Ben van der Burg

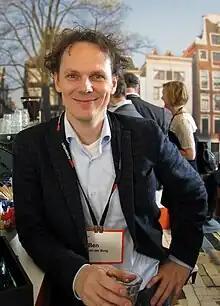
Ben van der Burg in 2012

Ben van der Burg (born 20 April 1968) is a retired speed skater from the Netherlands who was active between 1987 and 1992. He won a silver medal at the World All-Round Speed Skating Championships for Men in 1990. The same year he won three national titles, in the 1500 and 5000 m and allround.